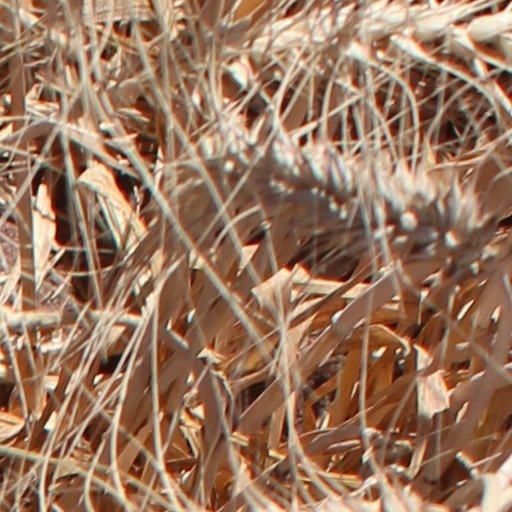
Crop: wheat